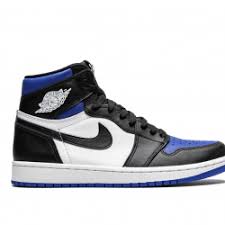
Label: Sneaker